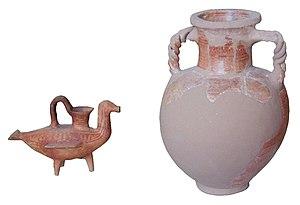
Le tophet de Carthage, aussi appelé tophet de Salammbô, est une ancienne aire sacrée dédiée aux divinités phéniciennes Tanit et Baal situé dans le quartier carthaginois de Salammbô, en Tunisie, à proximité des ports puniques. Ce tophet, « hybride de sanctuaire et de nécropole », regroupe un grand nombre de tombes d'enfants qui, selon les interprétations, auraient été sacrifiés ou inhumés en ce lieu après leur mort prématurée. Le périmètre est rattaché au site archéologique de Carthage classé au patrimoine mondial de l'Unesco.
L'histoire de Carthage n'est guère facile à étudier du moins dans sa composante phénico-punique en raison de son assujettissement par les Romains à la fin de la Troisième guerre punique en 146 av. J.-C. Il ne reste en effet que peu de sources primaires carthaginoises et celles disponibles soulèvent davantage de questions qu'elles n'aident à la compréhension de l'histoire de la ville qui se posa en rivale de Rome.
Le musée national de Carthage est un musée archéologique situé sur la colline de Byrsa au cœur de la ville de Carthage en Tunisie. C'est l'un des deux principaux musées archéologiques de Tunisie avec le musée national du Bardo.